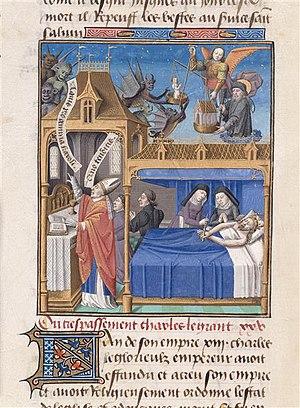
Le Miroir historial de Vincent de Beauvais. Mort de Charlemagne.